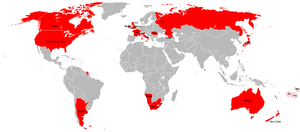
Cet article présente les effectifs de la Coupe du monde de rugby à XV 2011 des vingt sélections qui disputent la compétition en Nouvelle-Zélande du 9 septembre au 23 octobre 2011. Chaque équipe donne initialement une liste de trente joueurs. Celle-ci peut-être amendée au fur-et-à-mesure de la compétition si des blessures surviennent.